Mining in France

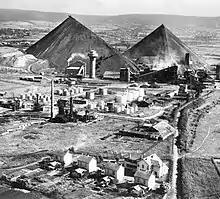
Télots mine.

These products are fuels (coal and lignite), ores (iron, lead, zinc, some antimony, manganese, copper, etc.) and industrial substances (salt, potash, oil shale, fluorite, uranium, etc.).